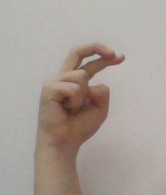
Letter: zay